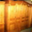
Label: wardrobe